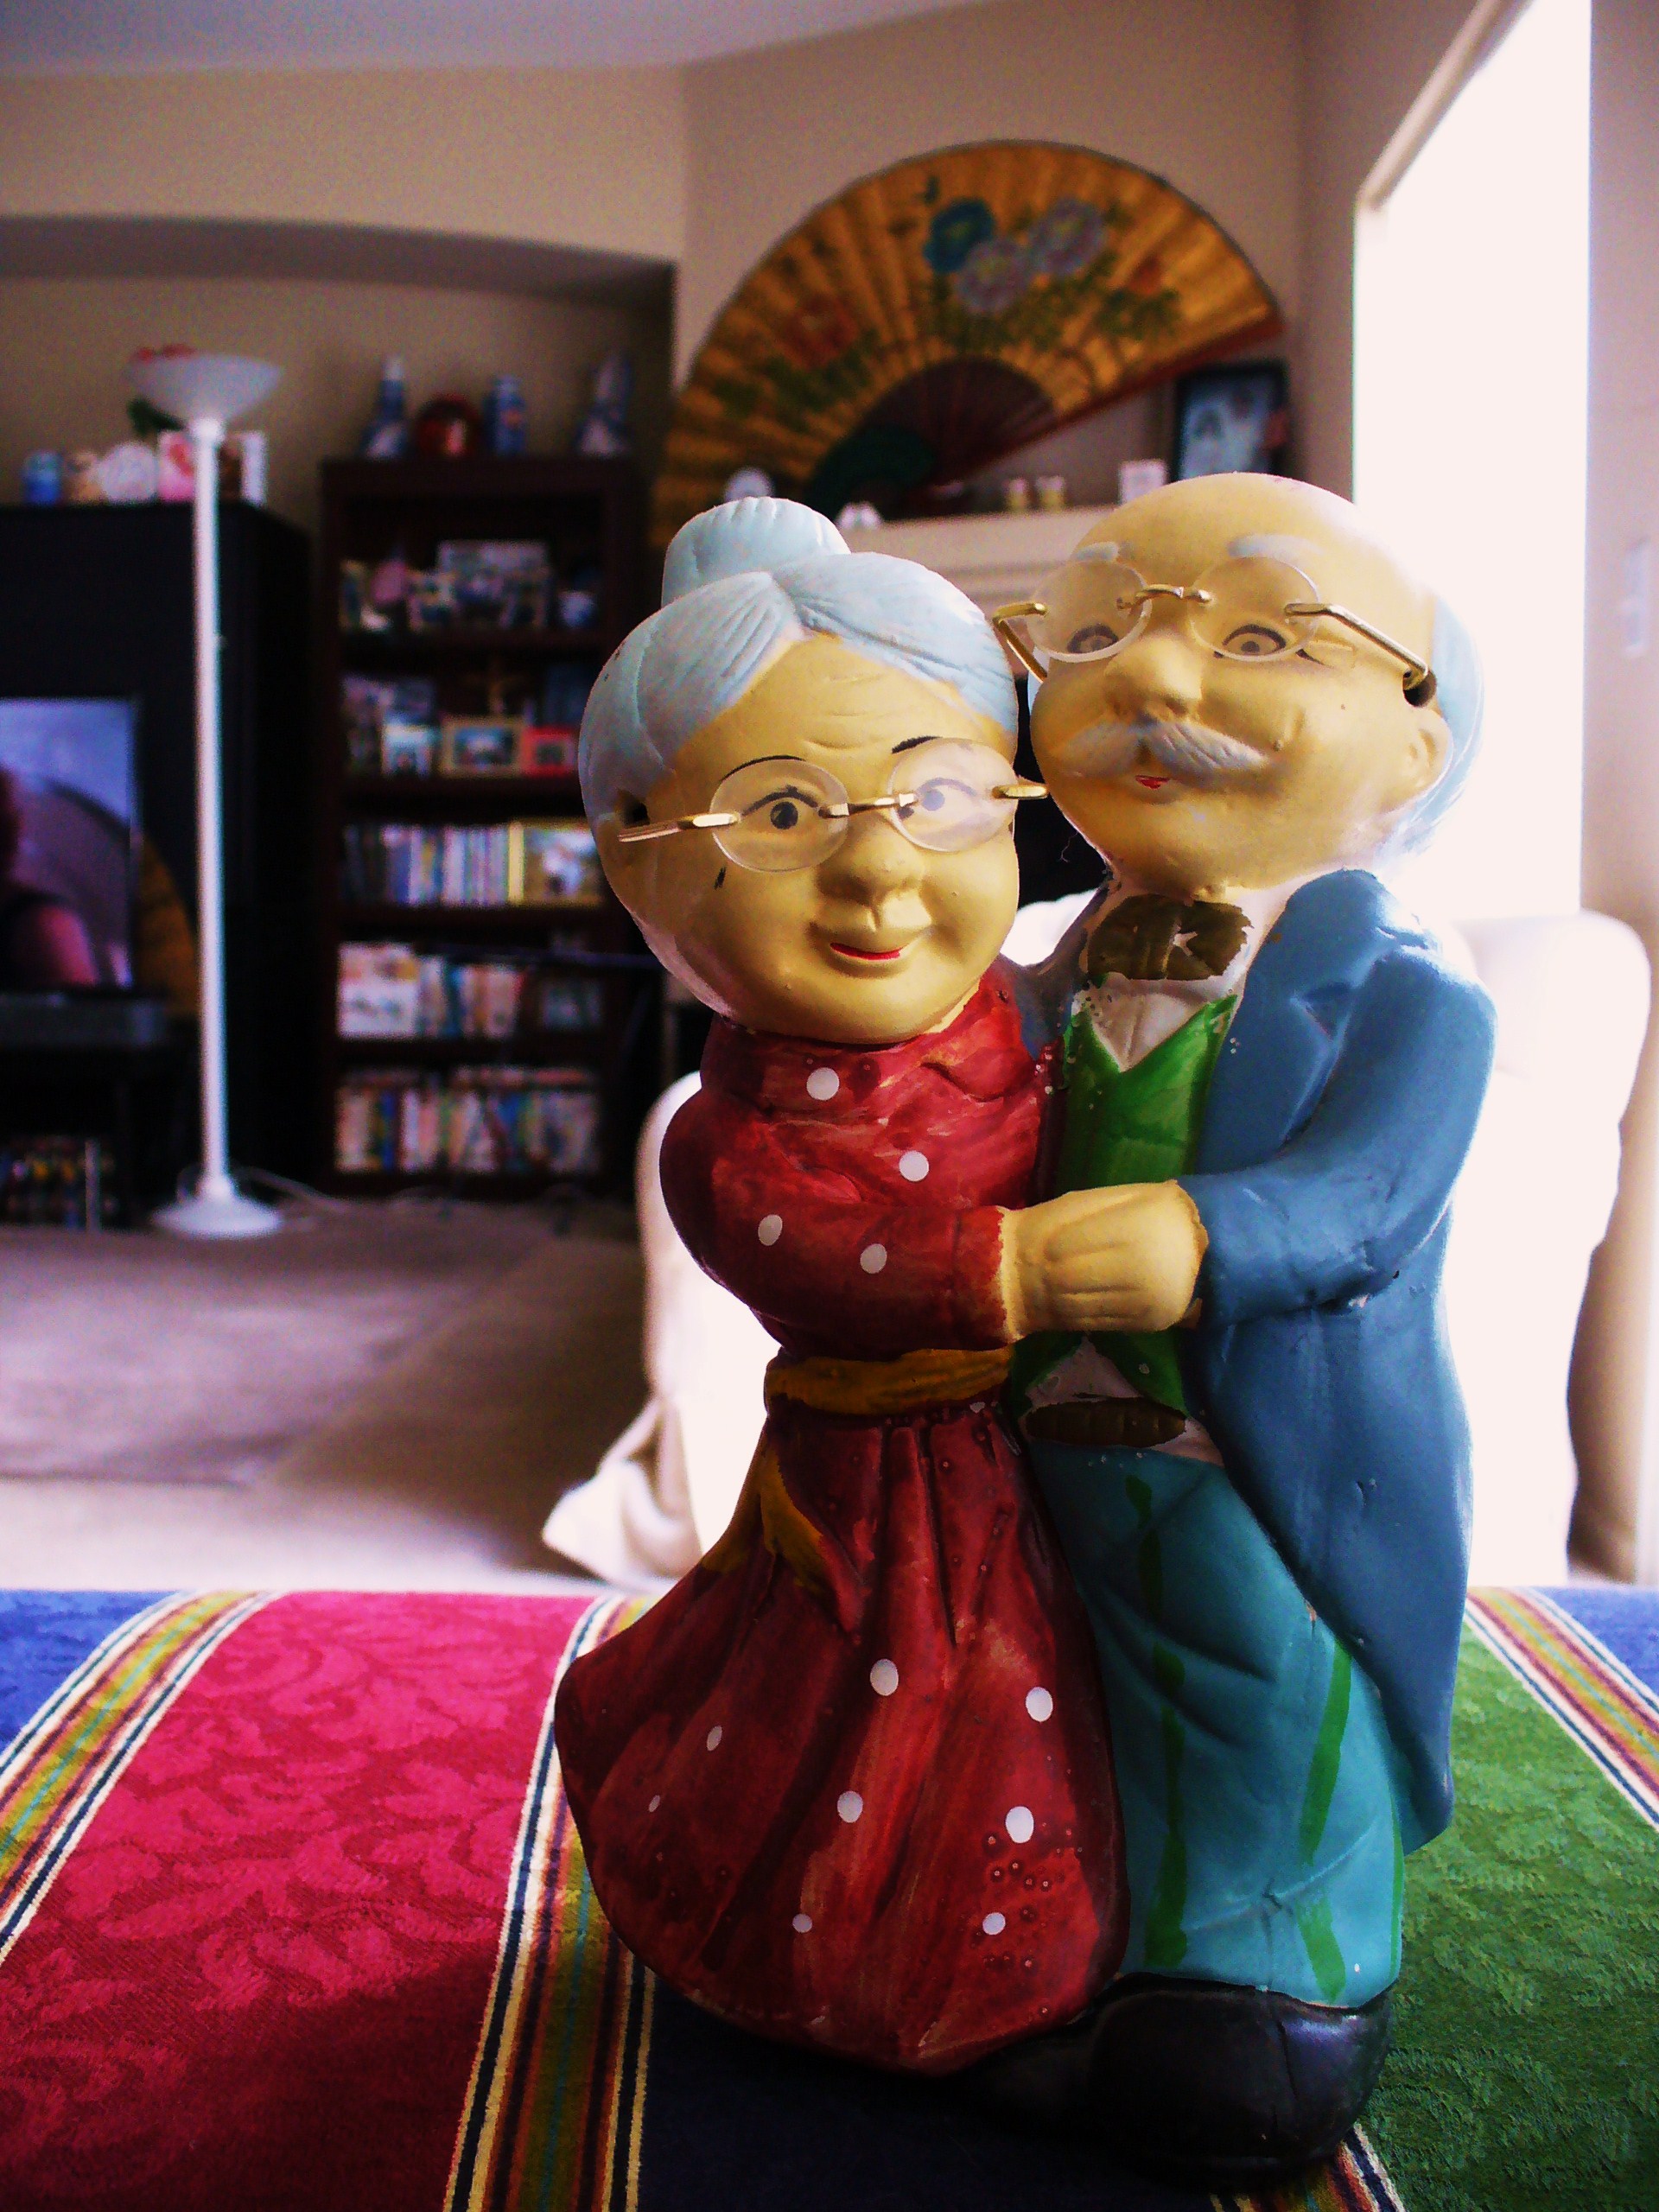
porcelain, little statue, senior citizen, retirement, social security, prescription glasses, senior homes, arthritis, milk, orange juice, apple pie, grape juice, prunes, omelette, yogurt, icecream, tennis shoes, magnifying lens, grand children, spam, corn beef, television, radio, record player, movies, figurine, toy, art, child